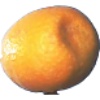
Label: Kumquats 1